Luigi Gherzi

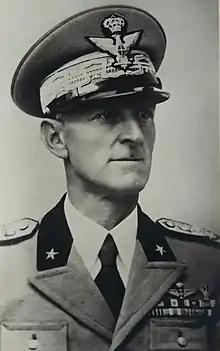

Luigi Edoardo Alfredo Gherzi (27 September 1889 – 22 September 1943) was an Italian general during World War II.